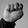
ASL letter: N